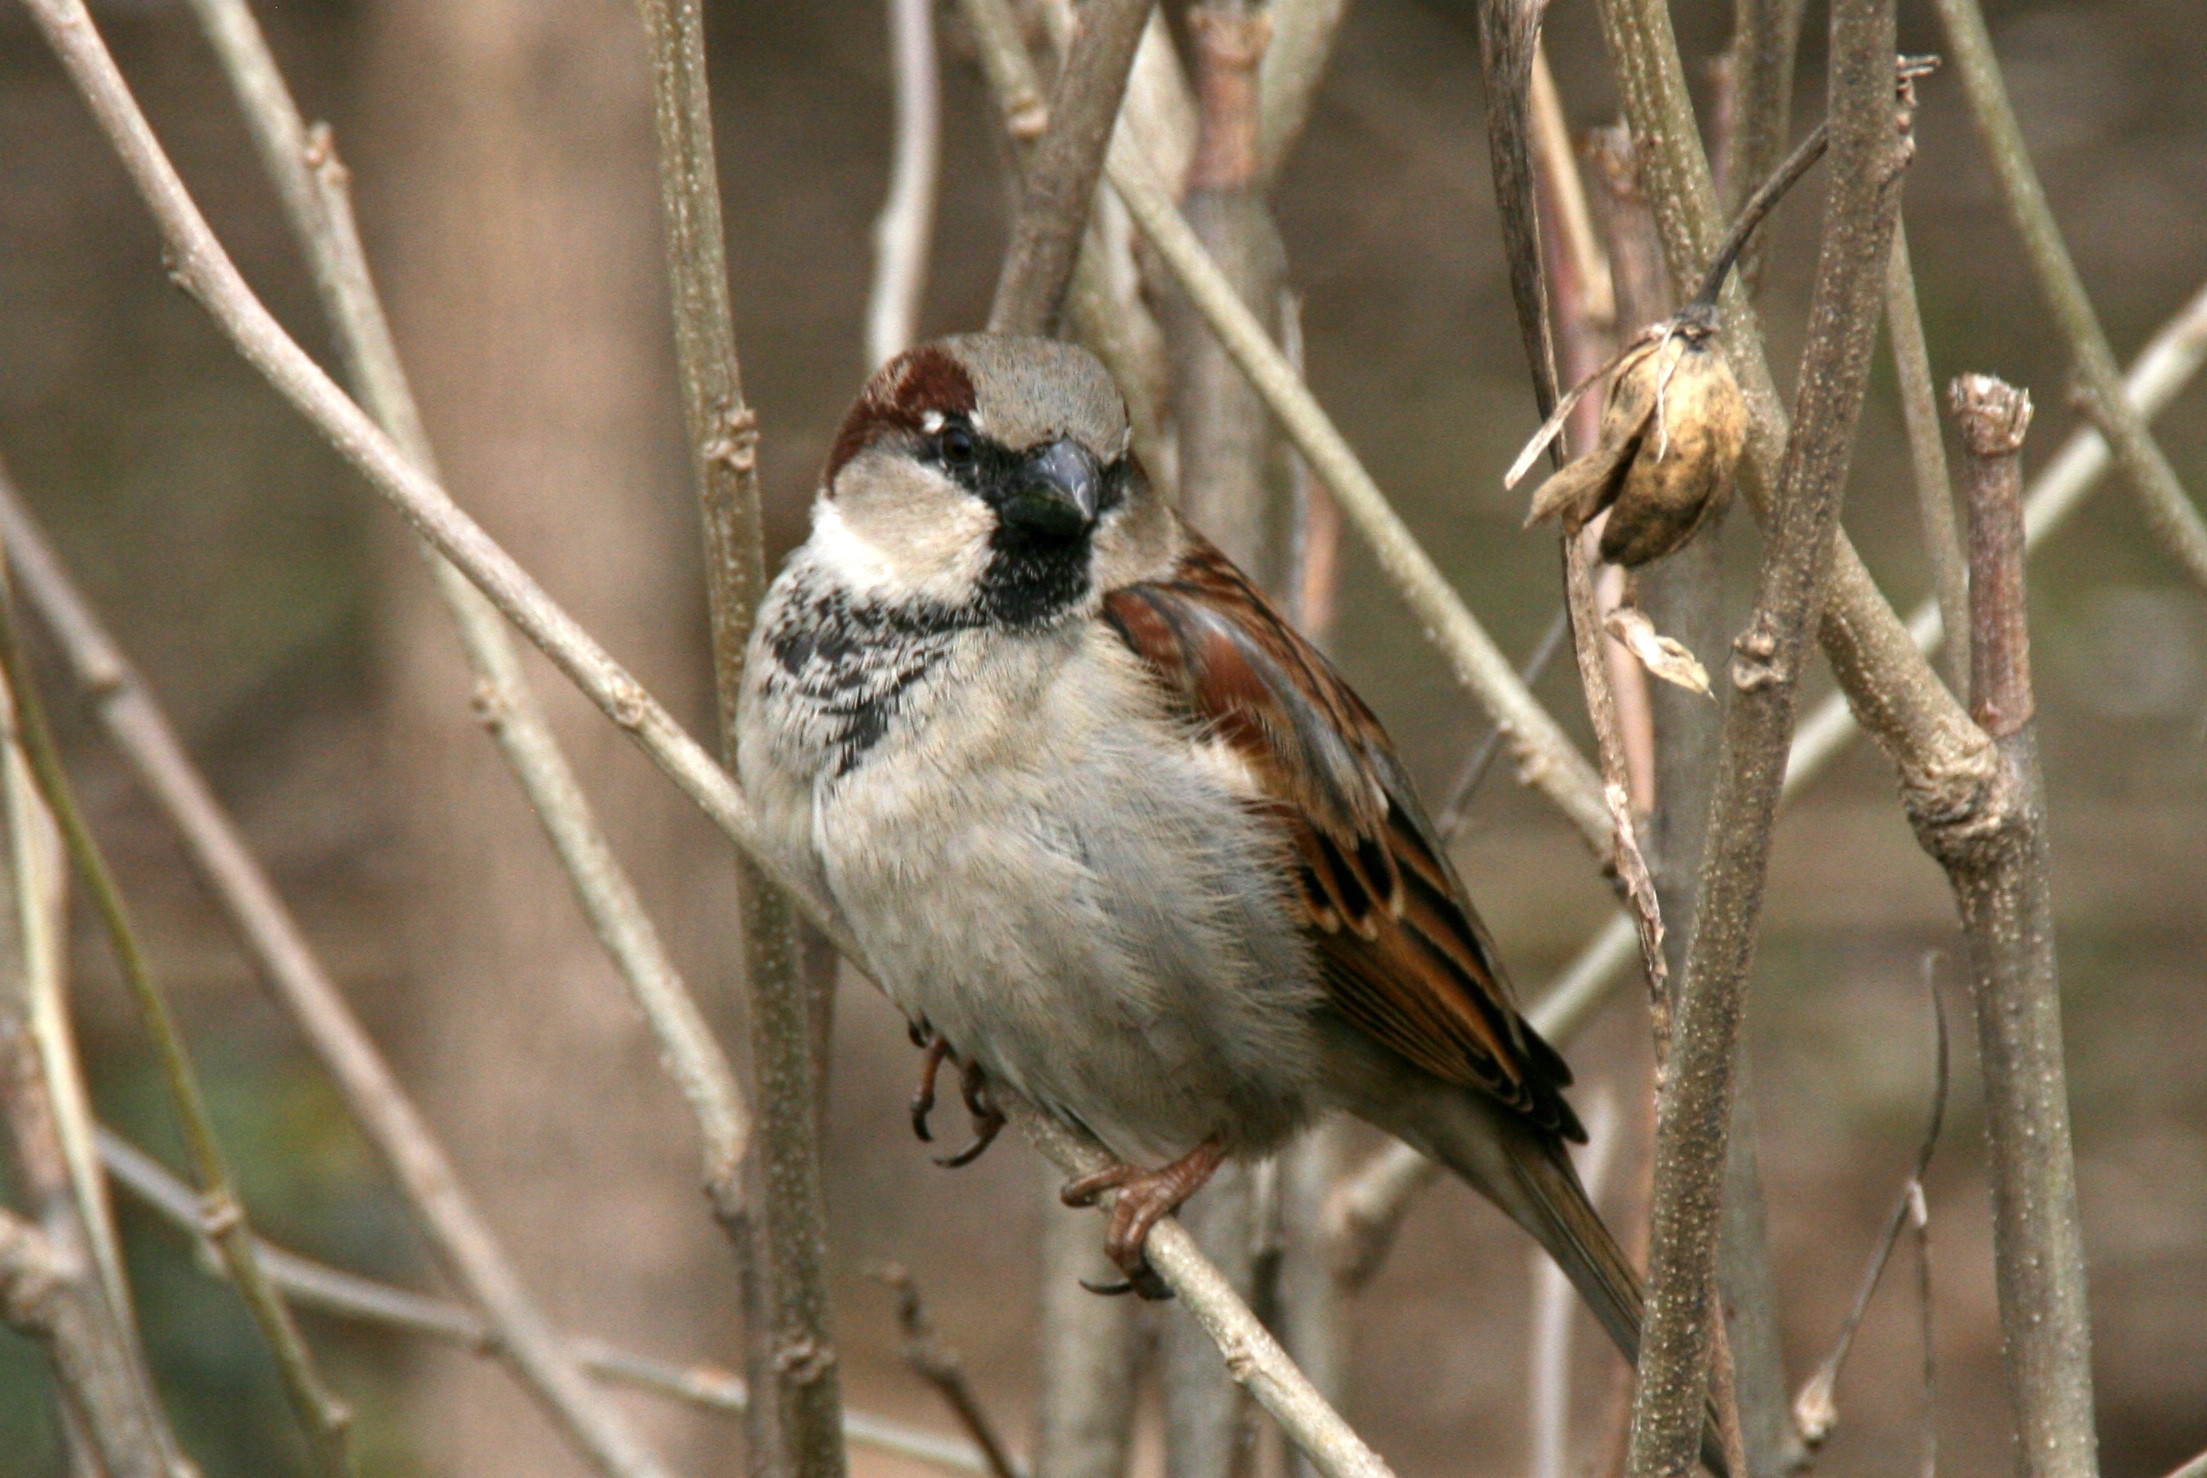
tree, branch, bird, wildlife, beak, fauna, birds, vertebrate, sparrow, finch, brambling, wren, house sparrow, old world flycatcher, perching bird, emberizidae